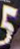
Number: 5